1399

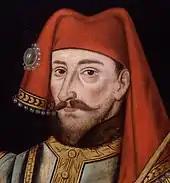
Henry IV of England

Year 1399 (MCCCXCIX) was a common year starting on Wednesday of the Julian calendar.